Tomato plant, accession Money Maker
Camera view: tilt-top (135 deg); turntable rotation: 180 degrees
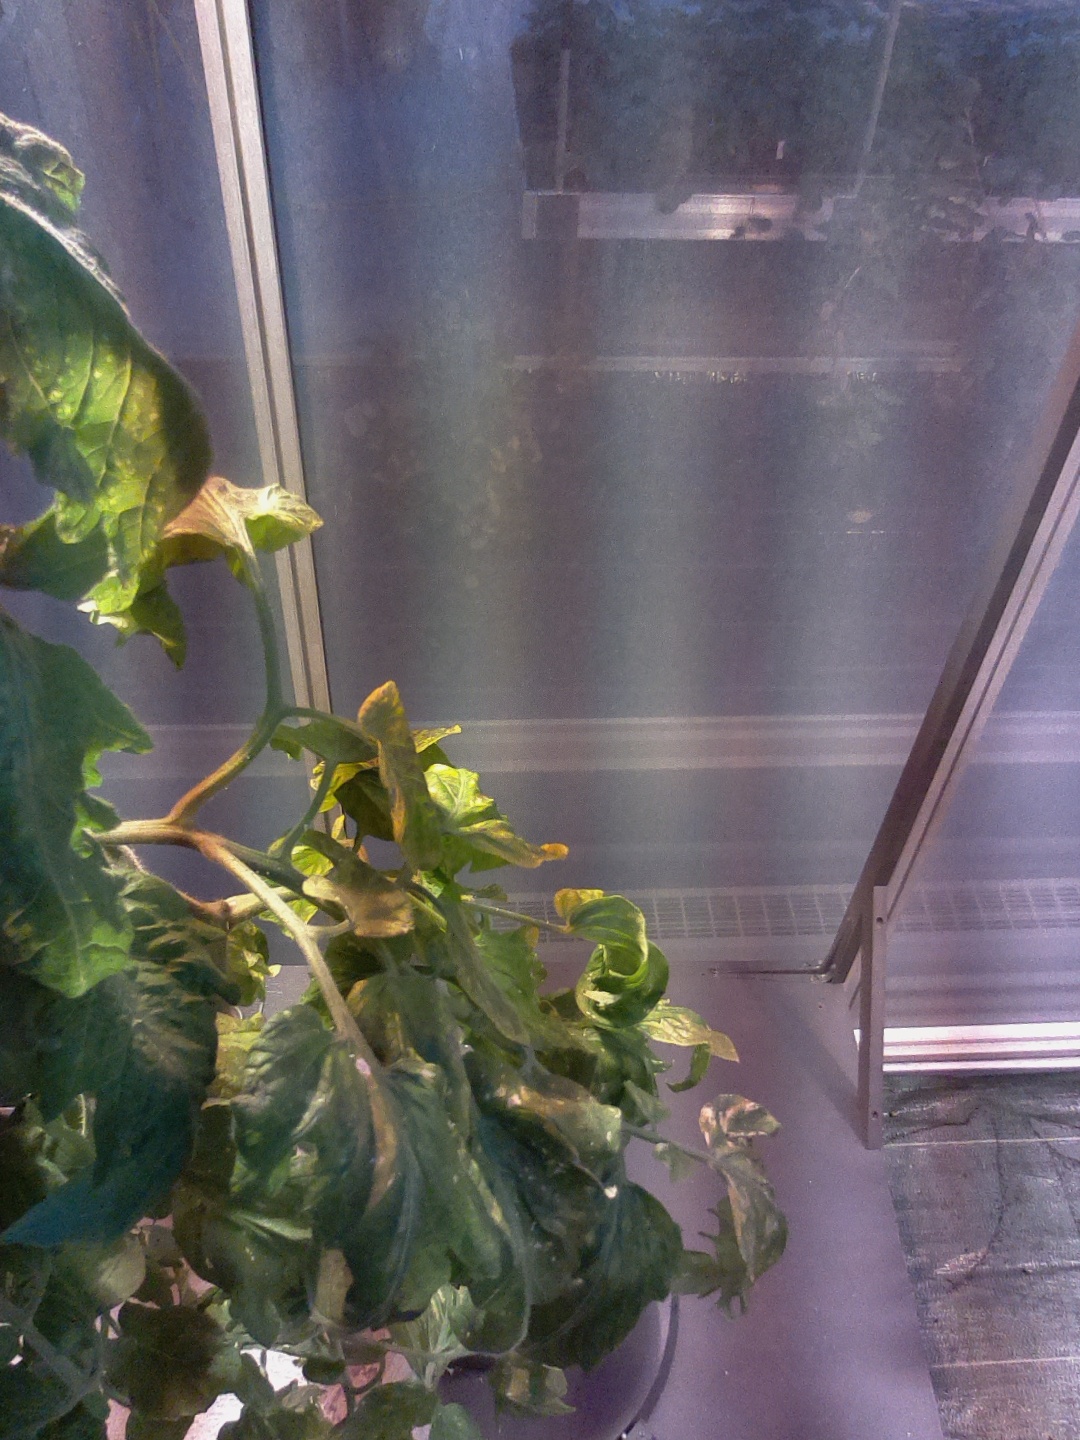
BBCH growth stage 74: 40%-50% of final fruit size